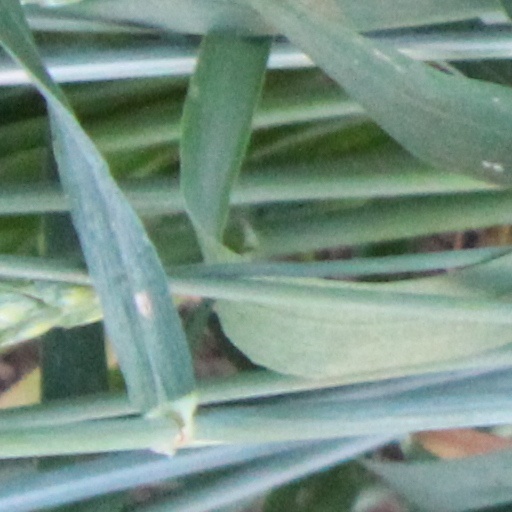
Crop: wheat